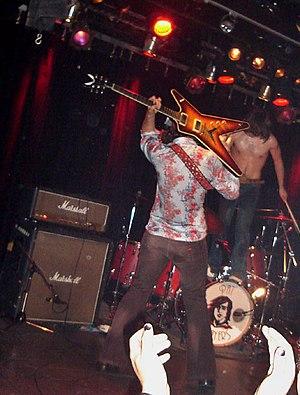
Adrian Popovich du groupe Tricky Woo au Café Campus, Montréal, Québec, 8 octobre 2005.